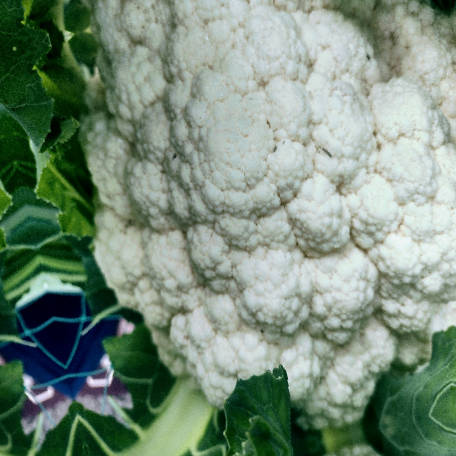
Label: Disease Free